Church of SS Quiricus & Julietta, Tickenham

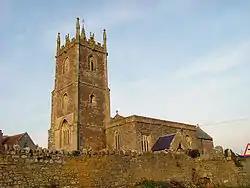

The parish Church of St. Quiricus and St. Julietta in Tickenham, Somerset, England, has 11th-century origins, with the nave and chancel being extended by the addition of aisles and the south chapel in the early 13th century. It has been designated as a Grade I listed building.